Landhaus Klagenfurt

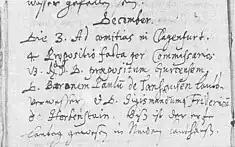
Note on the first session of the Diet on December 4, 1581

Freymann was replaced as master builder in 1581, though the reasons for his replacement are unclear. By the autumn of 1580, there is no further evidence of his activity, and he may have died during this period. His successor, Johann Anton Verda, who had previously worked as a stonemason at the Graz Landhaus, played a crucial role in shaping the exterior appearance of the Landhaus. Verda extended the building into a horseshoe shape, added the two-story arcade and accompanying flights of stairs, and constructed the southern tower. The Diet first convened in the Landhaus on December 4, 1581, although the building had already been substantially completed by that time. The final construction element, the Landhaus courtyard gate, which separated the courtyard between the Landhaus and the adjacent building complex "Zur goldenen Gans," was completed in 1594.